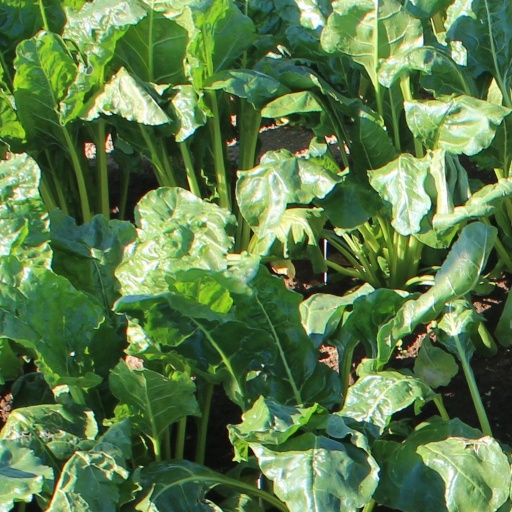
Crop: sugar beet